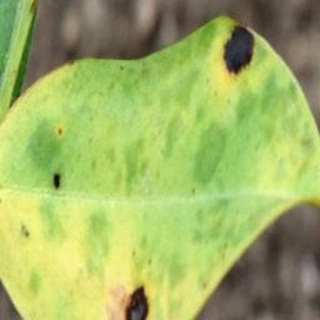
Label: groundnut_late_leaf_spot